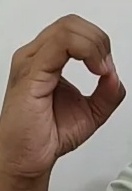
ASL sign: O